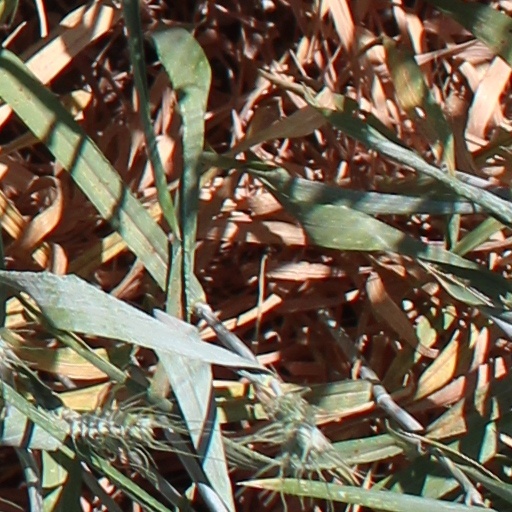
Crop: wheat